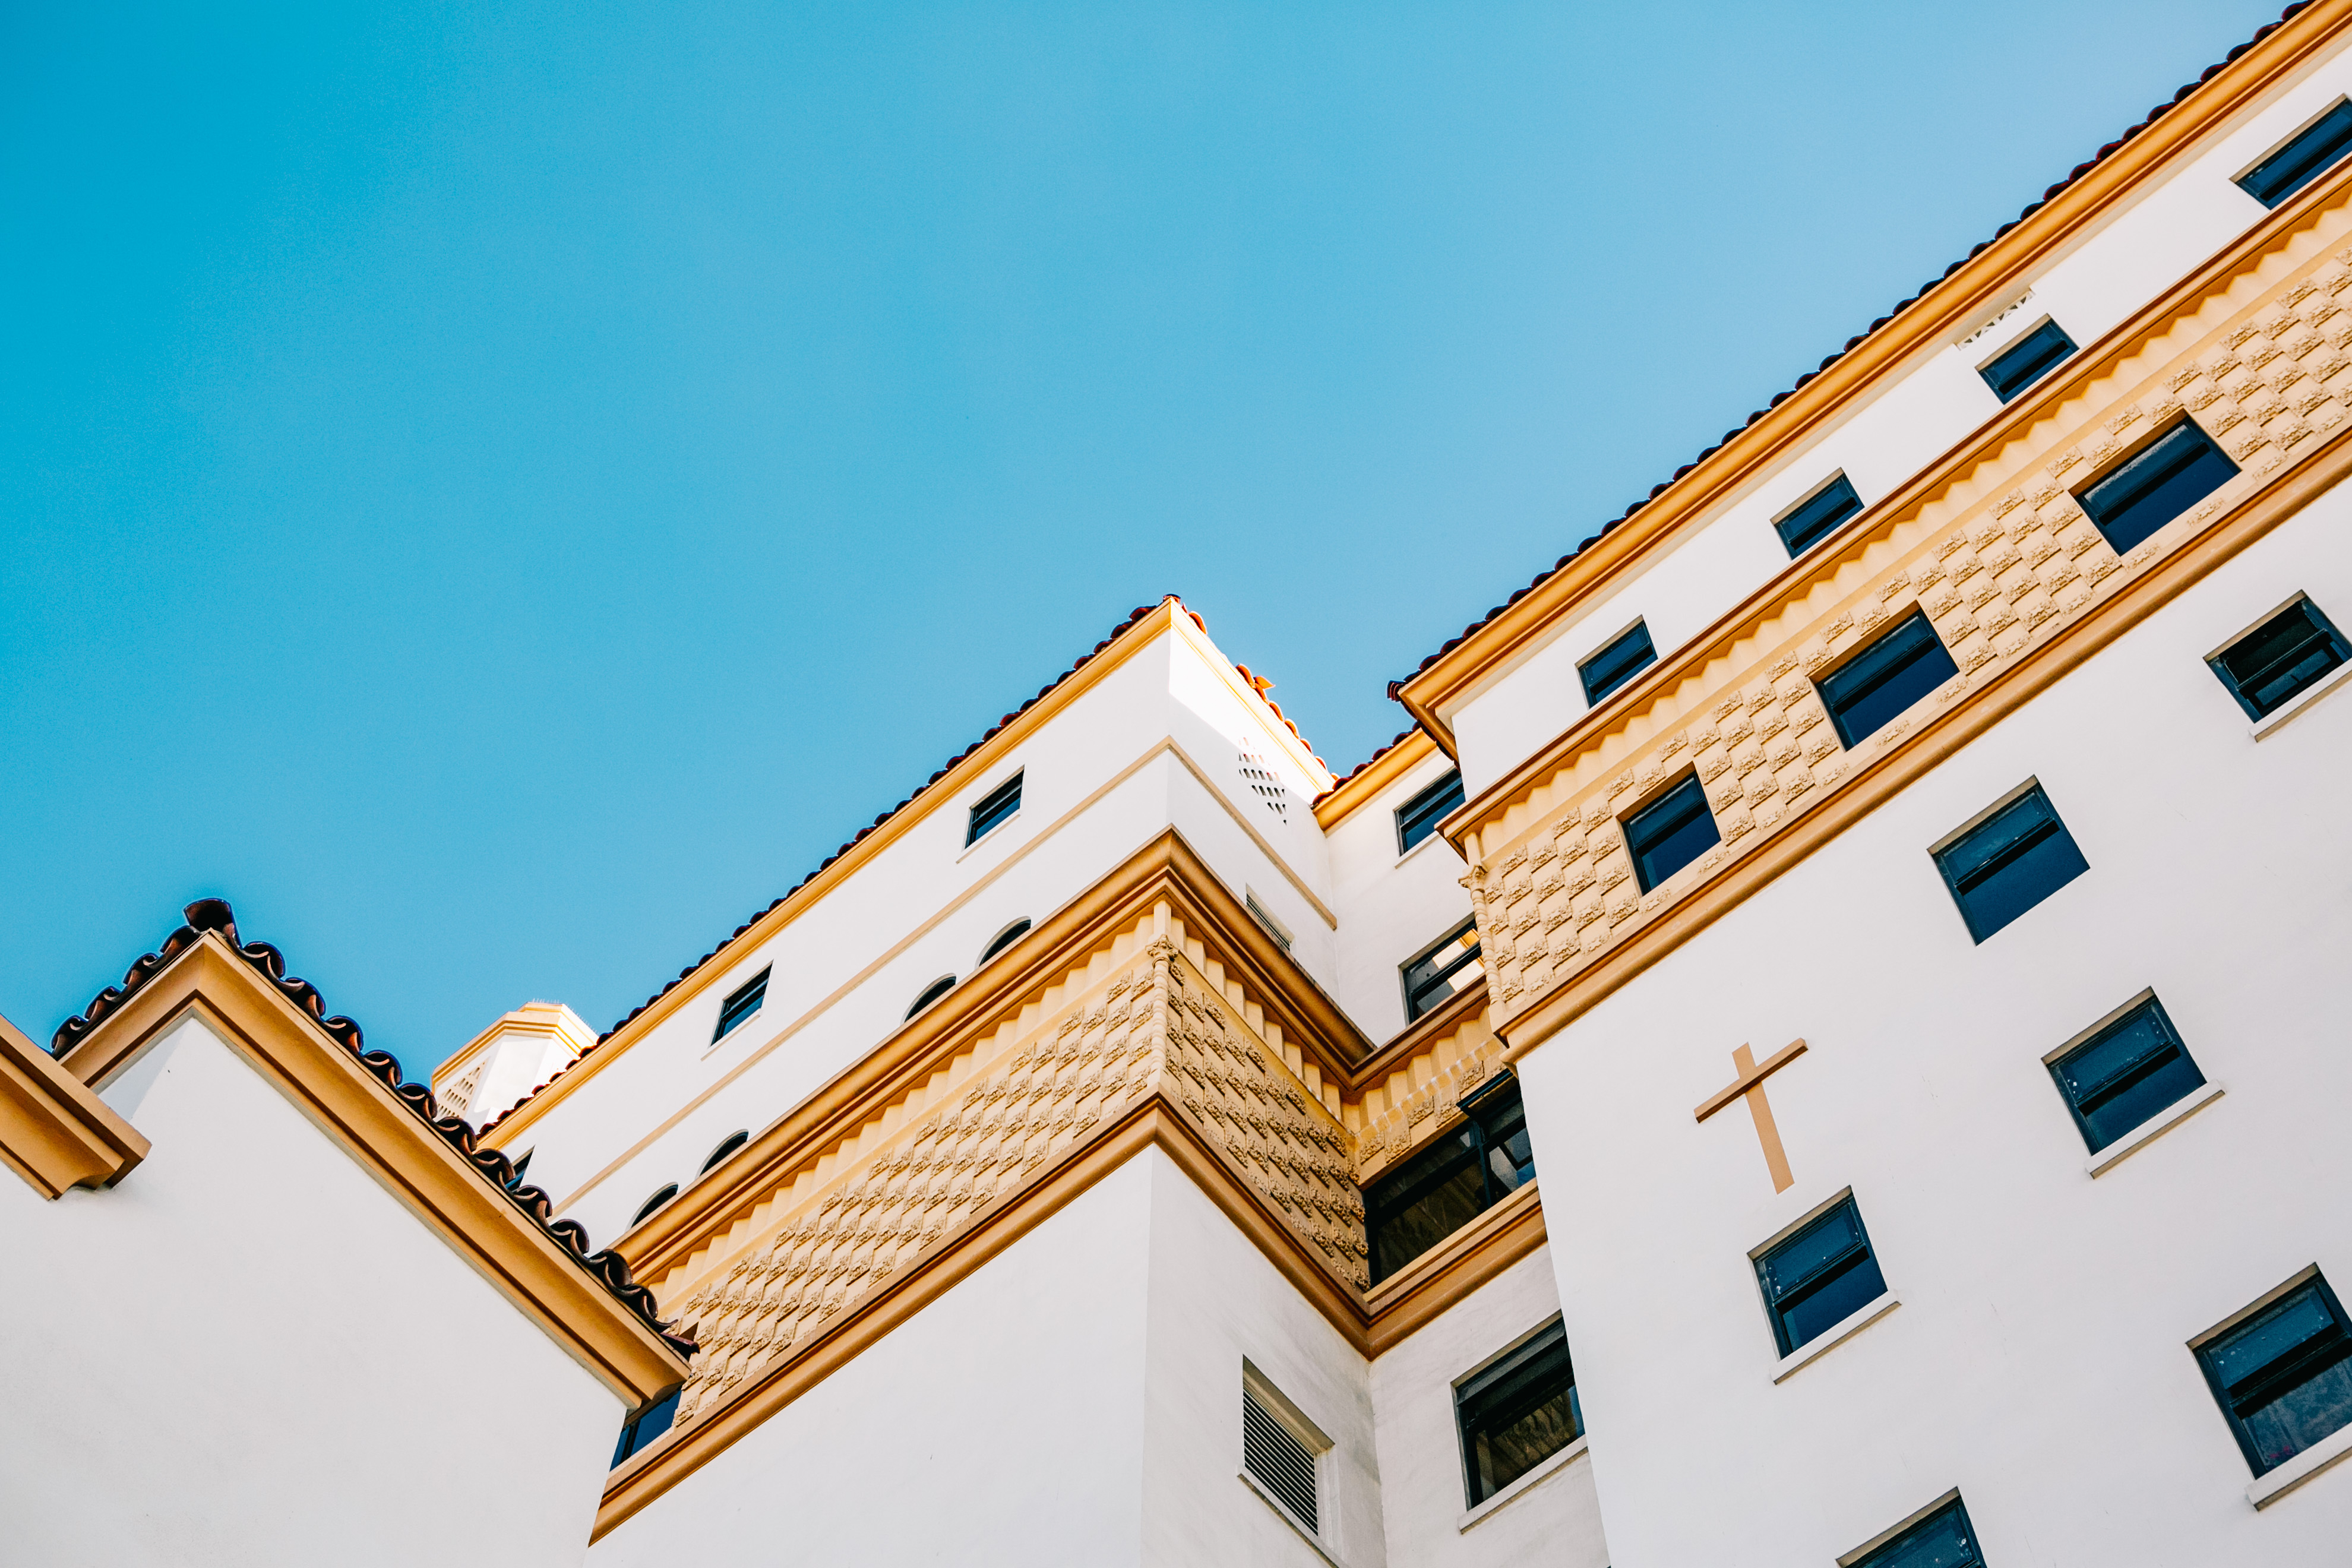
architecture, sky, house, window, roof, building, skyscraper, line, color, facade, blue, tower block, blue sky, shape, neighbourhood, urban area